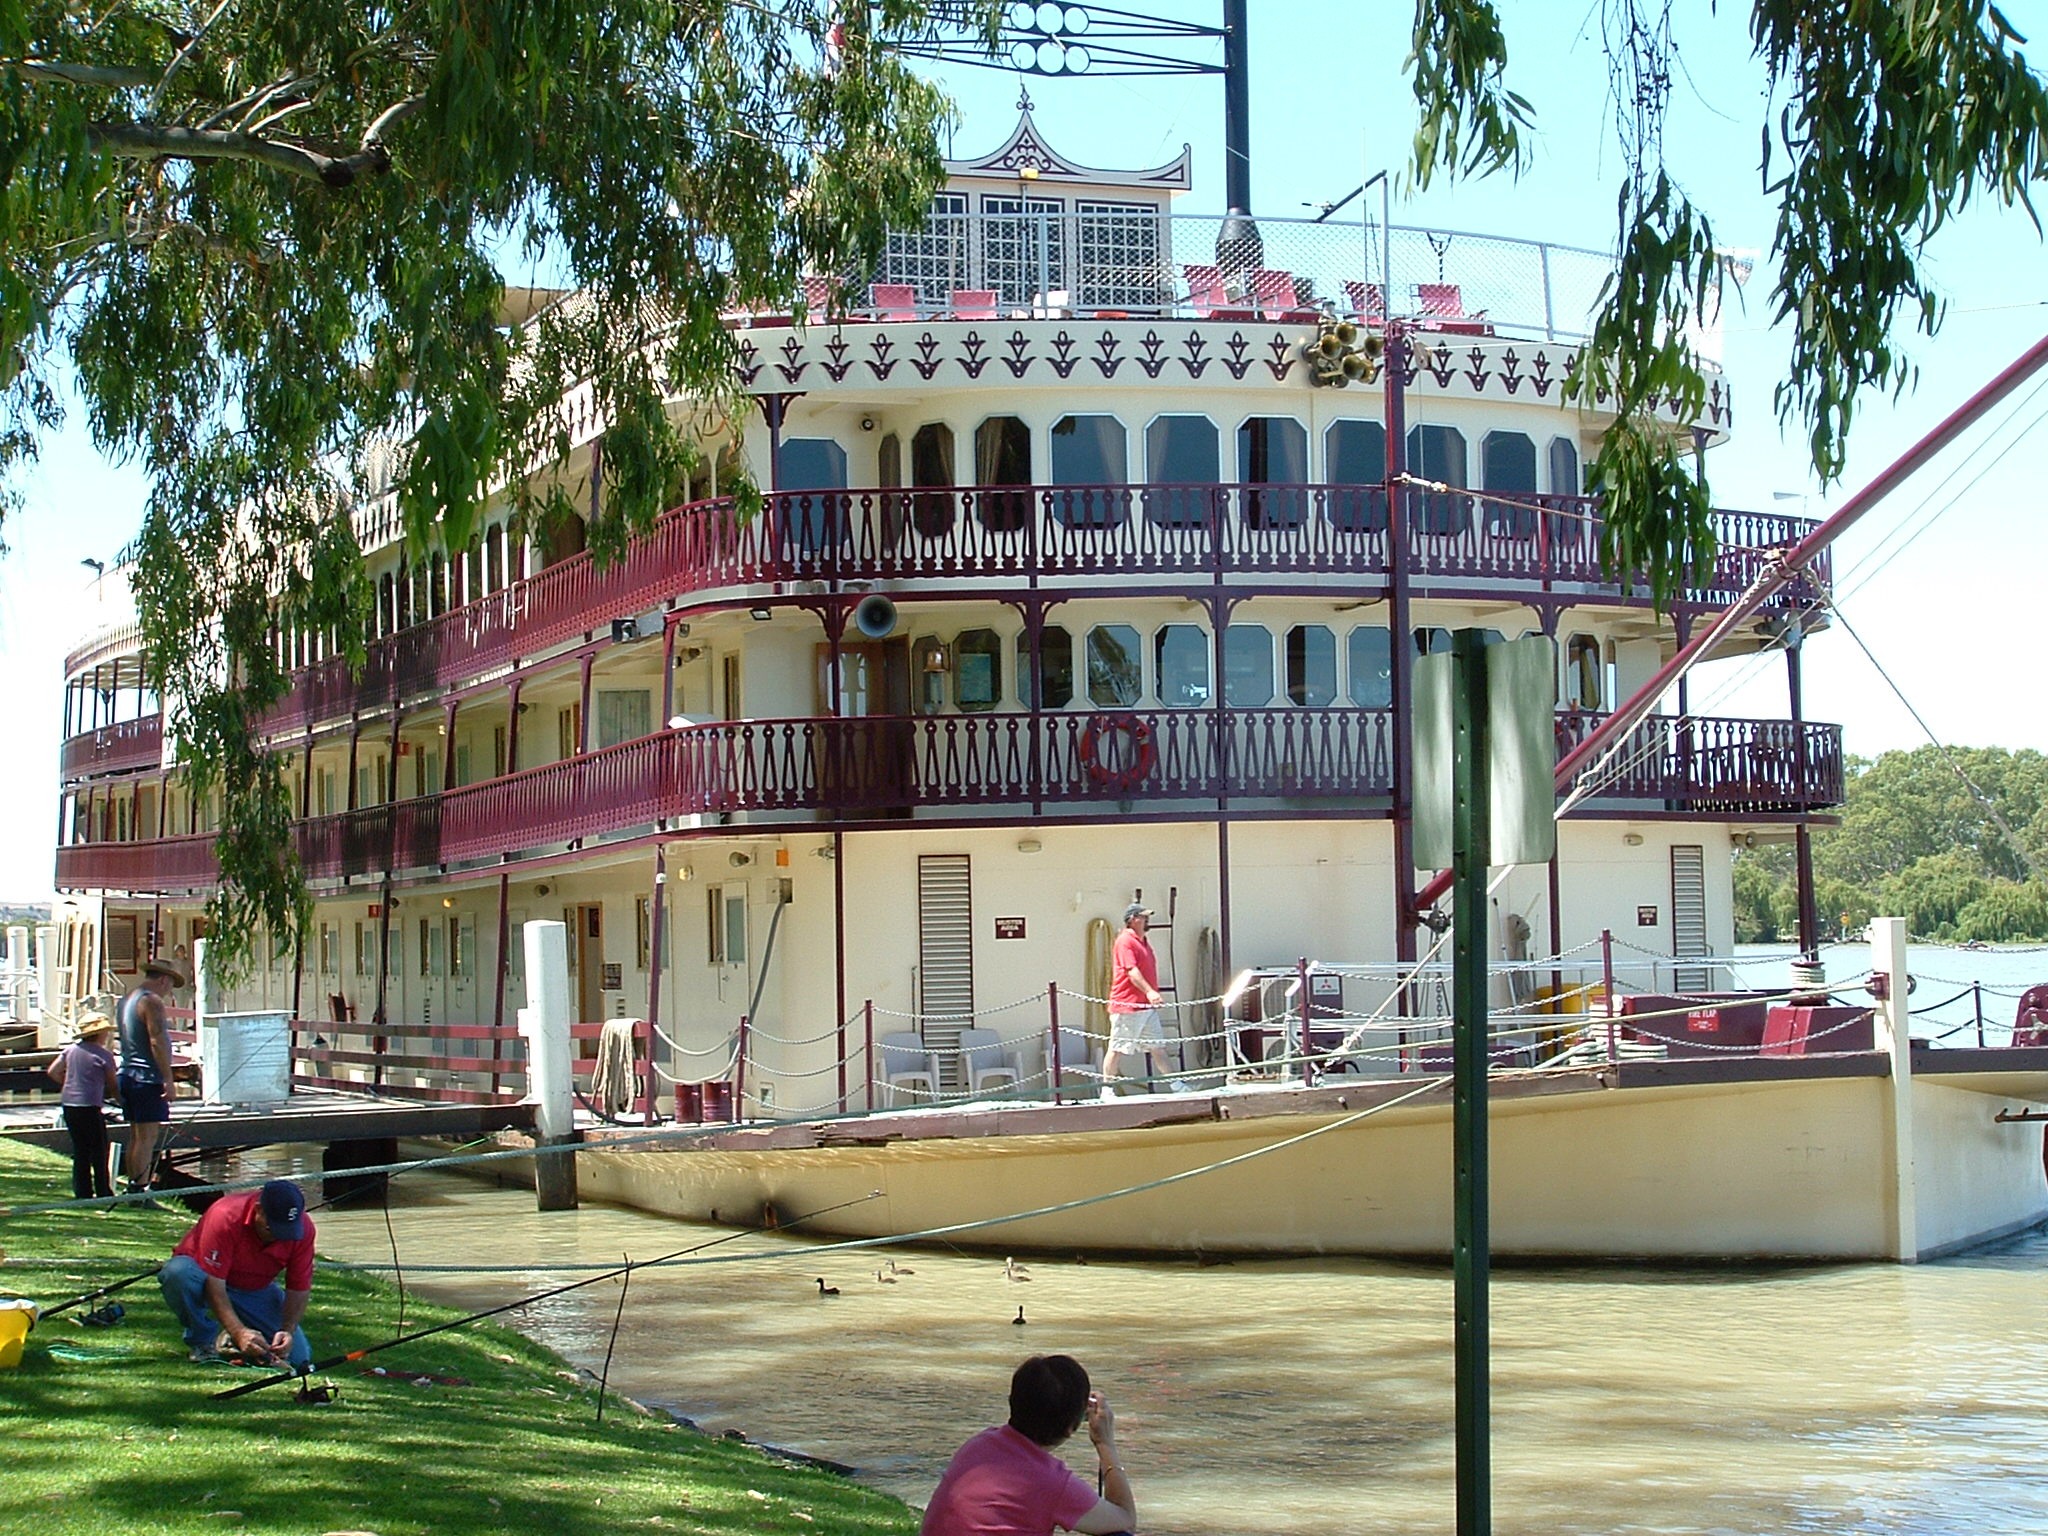
boat, river, canal, travel, paddle, vehicle, plaza, waterway, australia, resort, boating, paddle steamer, victoria land